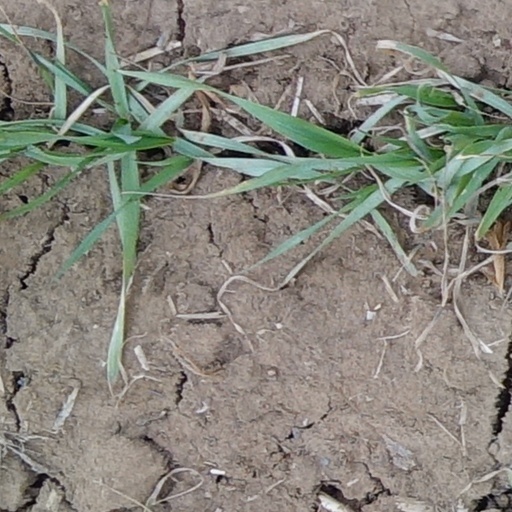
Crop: wheat